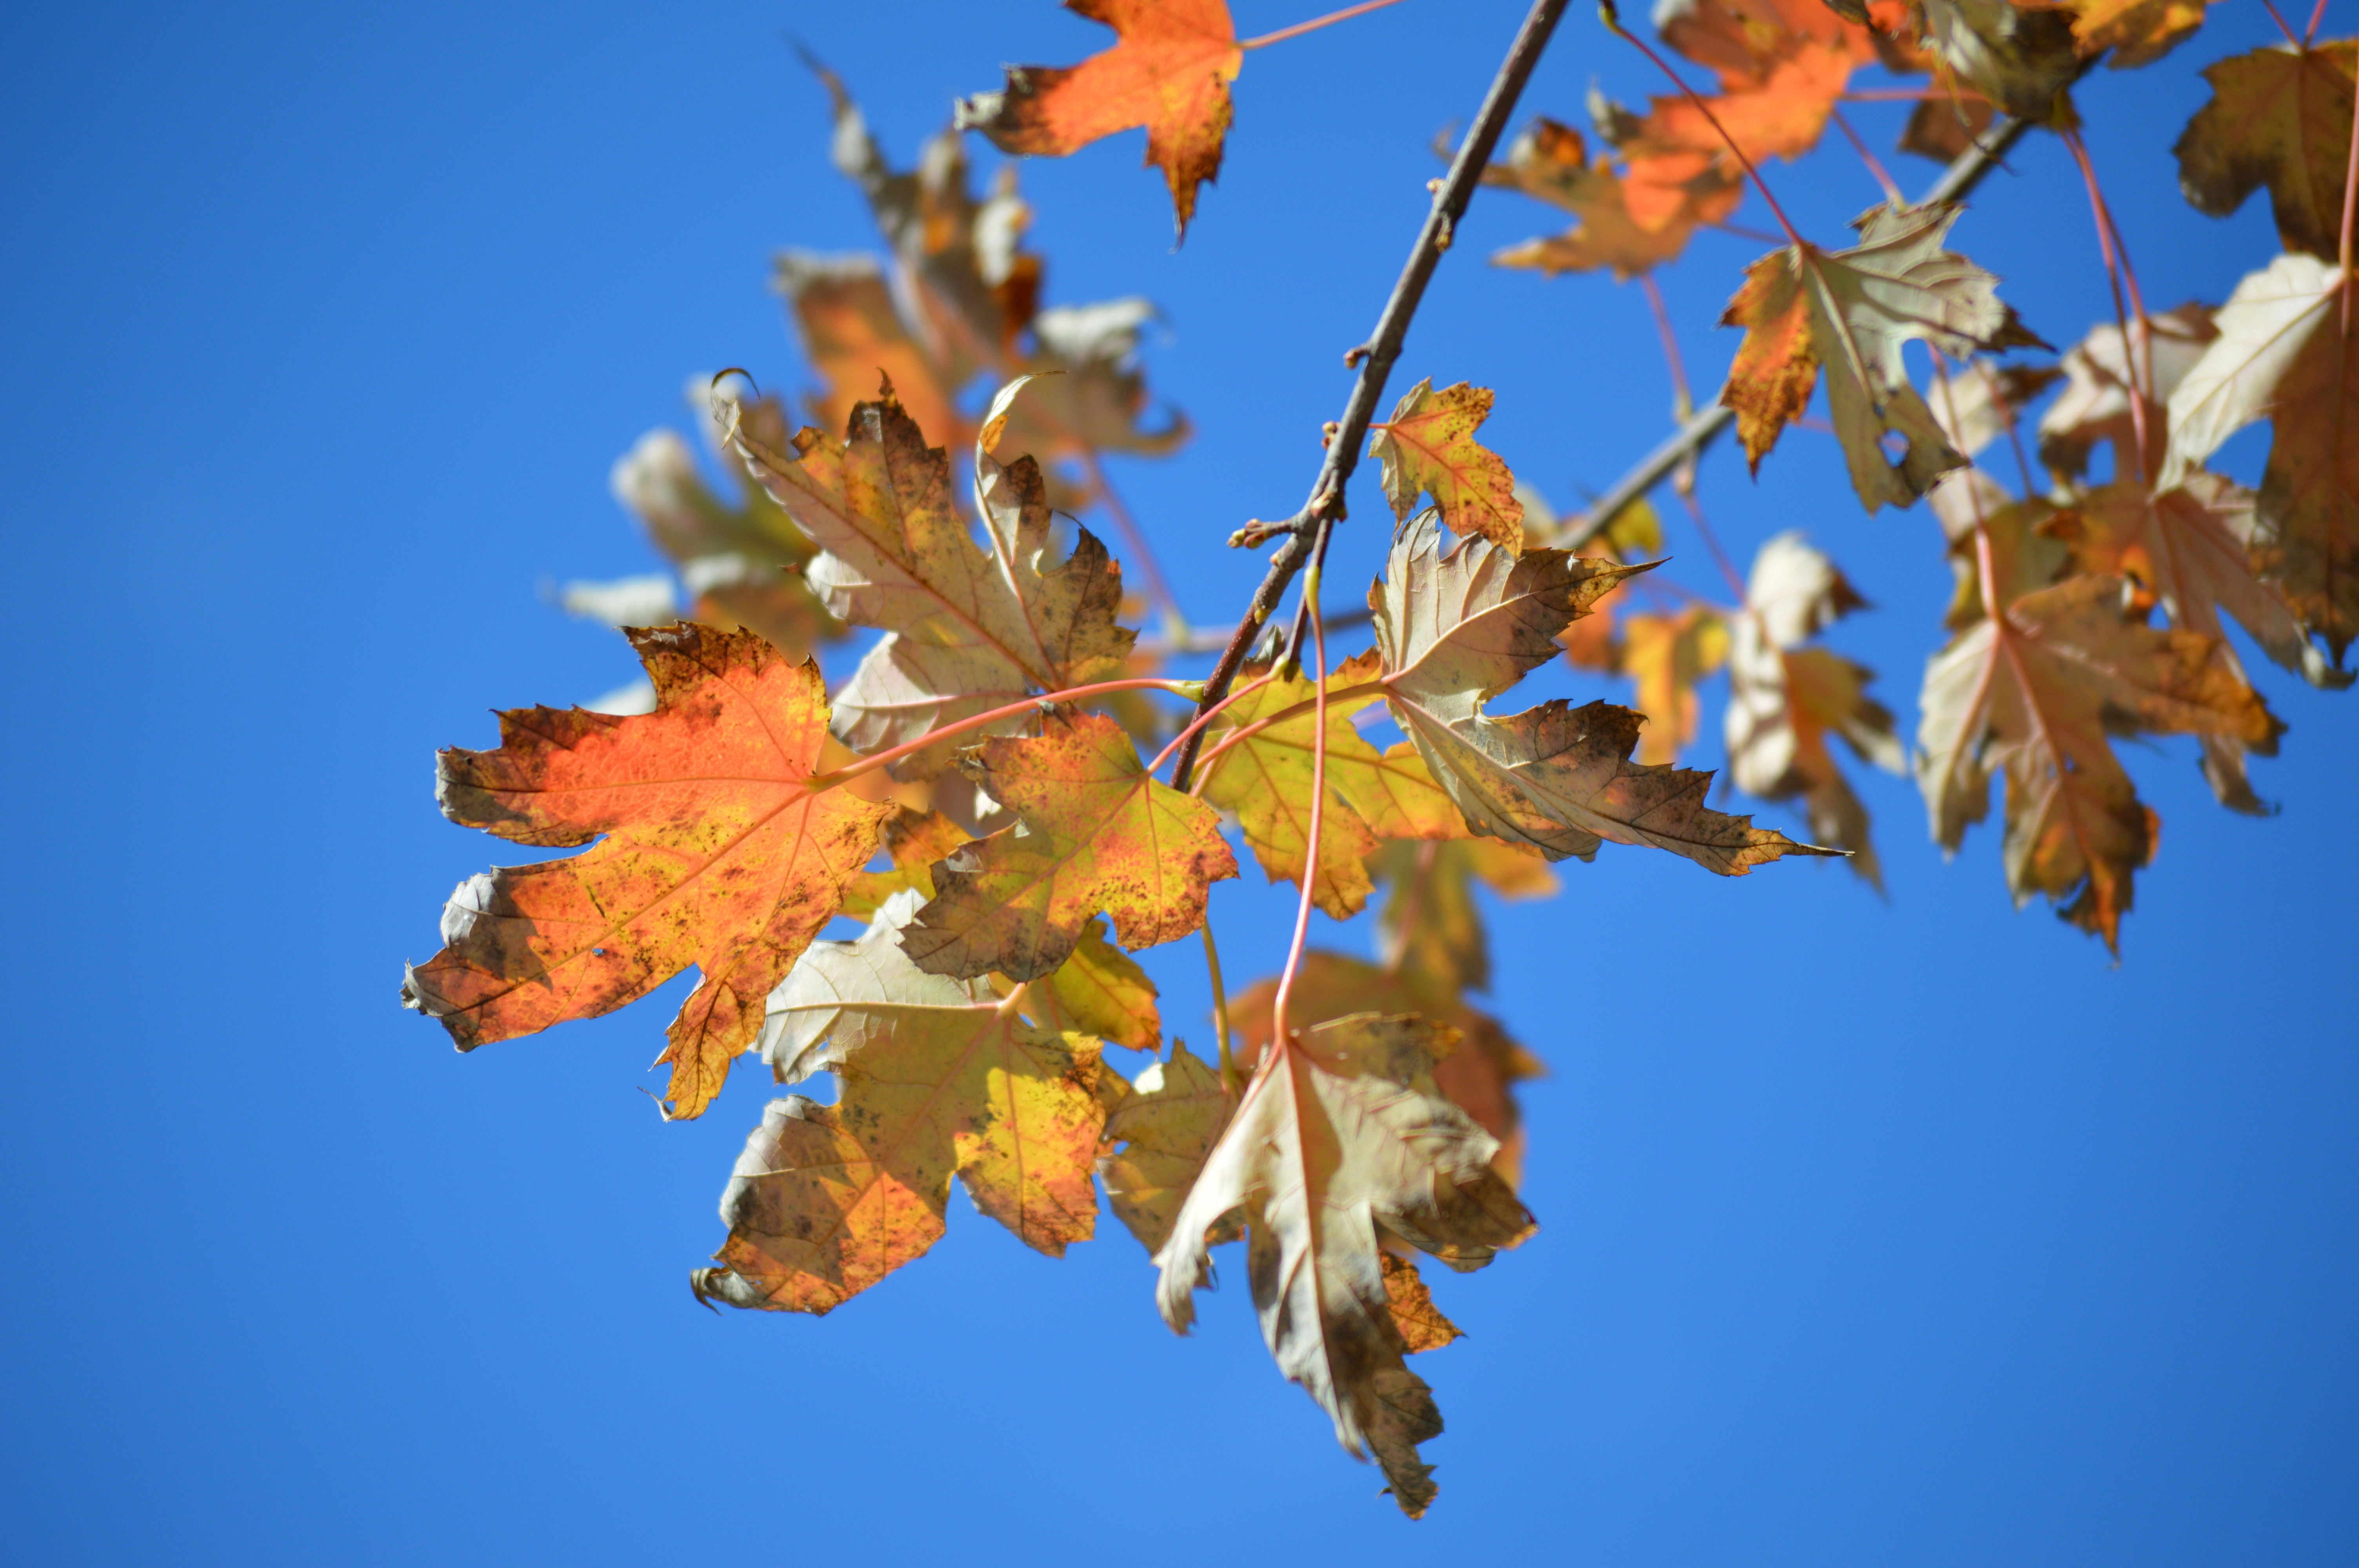
tree, nature, branch, plant, sky, sunlight, leaf, flower, autumn, flora, season, maple tree, maple leaf, macro photography, flowering plant, woody plant, land plant